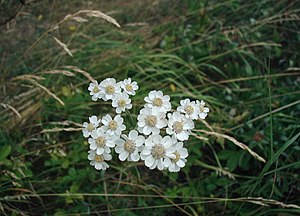
Røllike
Nyserøllike er vildtvoksende i Danmark.
Nyserøllike er vildtvoksende i Danmark.
Slægten Røllike består af ca. 45 staudeagtige arter, som er udbredt i Europa, Asien og Nordamerika. Det er planter med spredte blade og kvastlignende blomsterstande. Randblomsterne er ofte hvide og korte. Her nævnes kun de arter, som er vildtvoksende eller dyrkede i Danmark. Har også evnen til at fjerne betændelse, samt gammeldags brug til bagning.